S9 (classification)

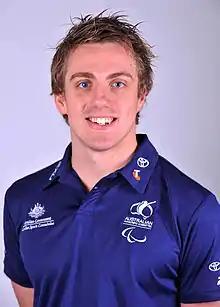

Swimmers who have competed in this classification include Ellie Cole, Jesus Collado and Matthew Cowdrey who all won medals in their class at the 2008 Paralympics.